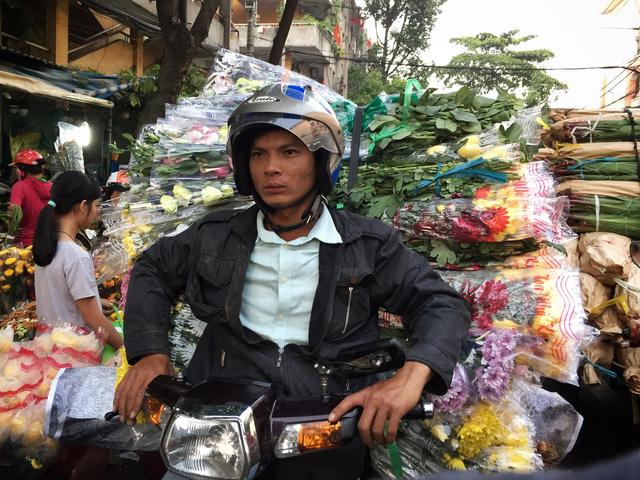
có nhiều bông hoa xuất hiện ở sau lưng người đàn ông đội mũ bảo hiểm